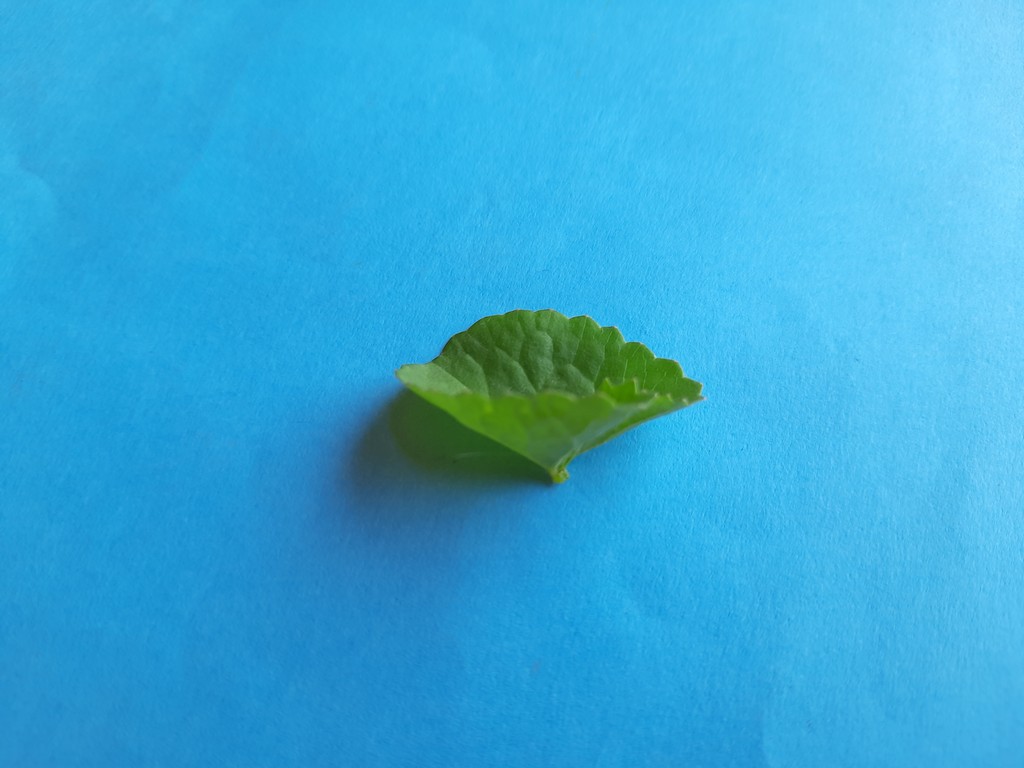
Label: Healthy